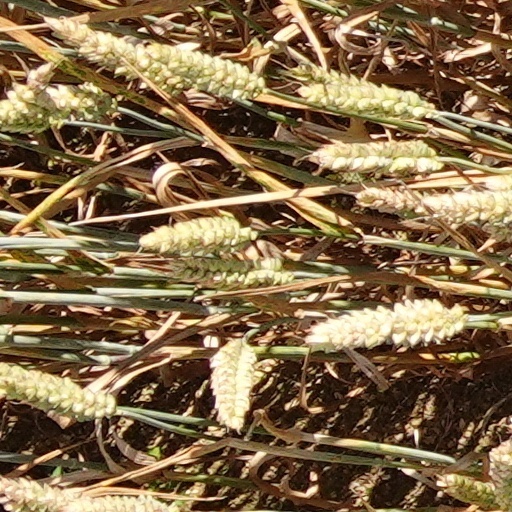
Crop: wheat